Paul Hamer

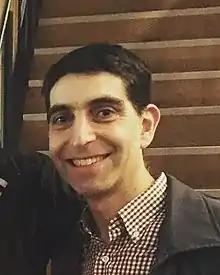

Paul Hamer is an Australian politician. He has been a Labor Party member of the Victorian Legislative Assembly since November 2018, representing the seat of Box Hill.